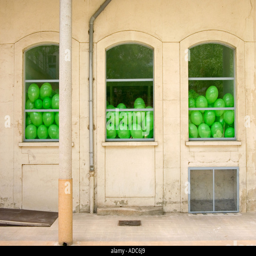
installation a facade with windows filled with green balloons